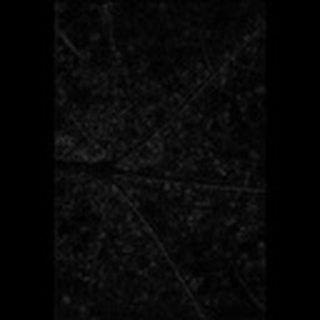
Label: cotton_aphids